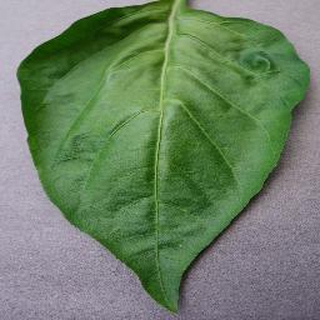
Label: healthy_bell_pepper